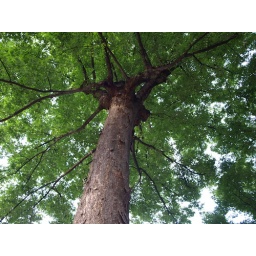
A tall tree in the temple.Beautiful green leaves.